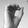
ASL letter: O